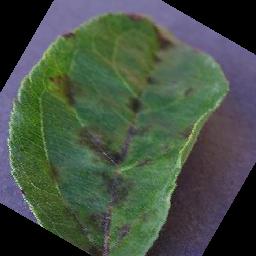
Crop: apple
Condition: scab